Archie Bell (singer)

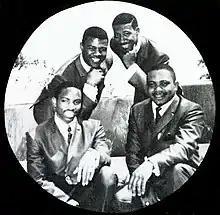
Archie Bell (lower right)

Archie Lee Bell (born September 1, 1944) is an American solo singer and former lead singer of Archie Bell & the Drells.